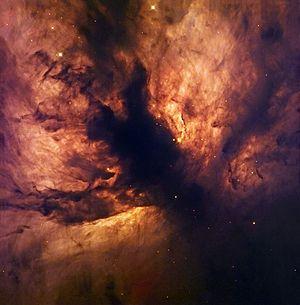
Image obtenue montrant la Nébuleuse de la flamme (ou NGC 2024), une région de formation d'étoiles dans la constellation d'Orion et ses environs, à 1300 années lumières de la Terre. En visible, comme sur cette image, le cœur de la nébuleuse est masqué par des nuages de poussière. La lumière colorée de la périphérie de la nébuleuse est due à des atomes d'hydrogène chauffés par des étoiles cachées par le nuage. Ces étoiles très jeunes sont visibles en infra-rouge.
La nébuleuse de la Flamme est une nébuleuse en émission située dans la constellation d'Orion. Elle a été découverte par l'astronome germano-britannique William Herschel en 1786.